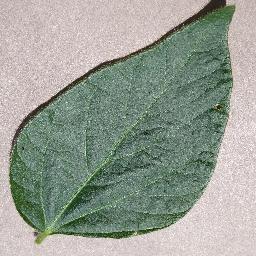
Label: Soybean___healthy